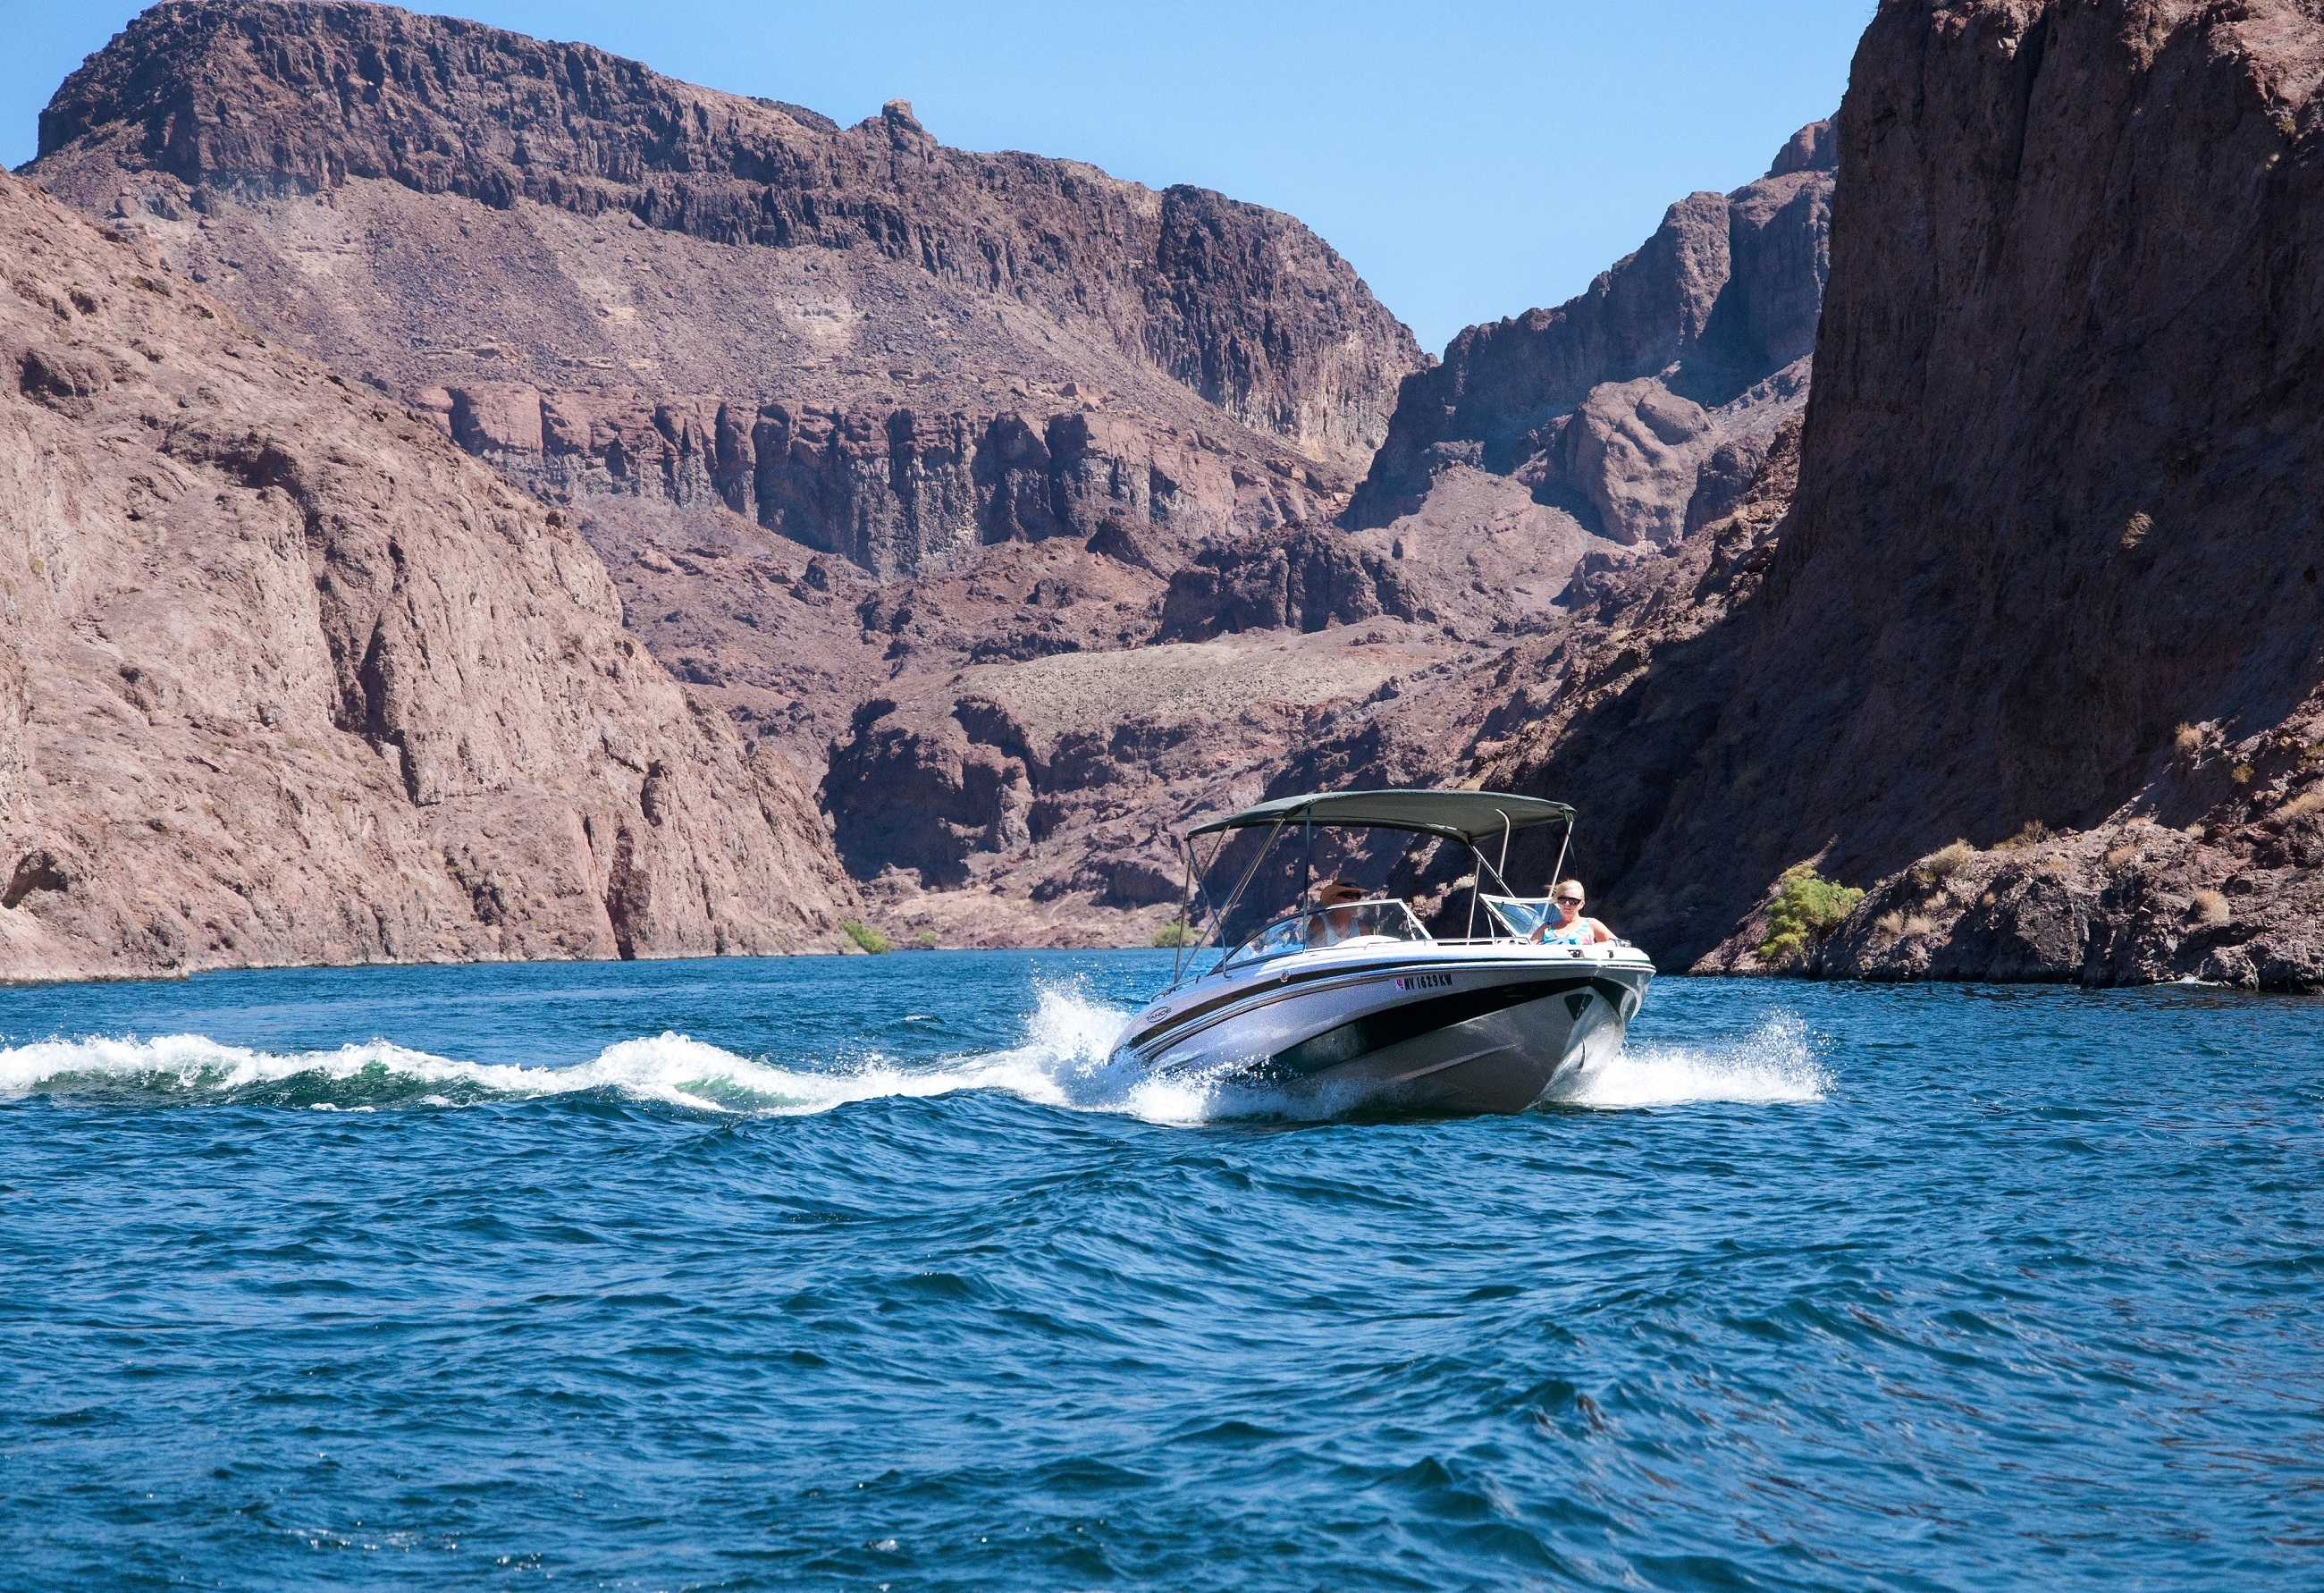
landscape, sea, water, sport, boat, summer, recreation, vessel, vehicle, scenic, usa, bay, fjord, speed, lifestyle, leisure, motorboat, arizona, outdoors, fun, boating, nevada, cape, landform, lake mead, national recreation area